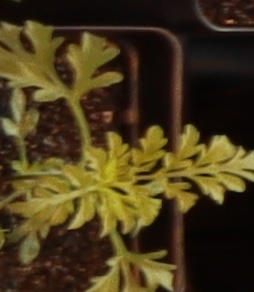
Label: Ragweed